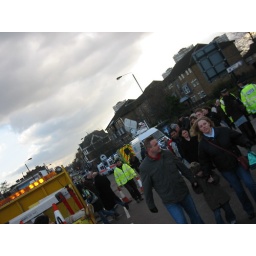
The bridge has been block off by the police and TV news vans.